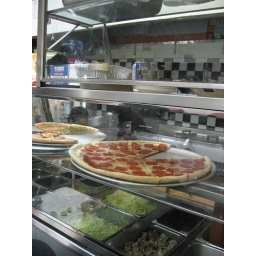
Manhattan, New York23rd street and 6th avenue.Typical New York pizza sold by the slice (about $2 in Manhattan).